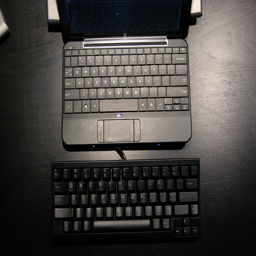
A laptop computer sitting on a black desk in front of a computer keyboard.
A laptop that is set up with an external key board.
An external keyboard sits in front of a laptop computer.
A laptop sitting on a table with a separate keyboard below it.
A laptop computer with auxiliary keyboard on a wooden table.